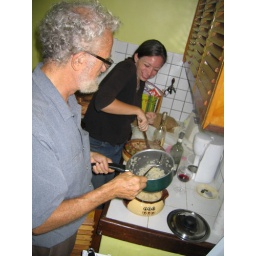
Erin and Dan make dinner at our friend's friend's house while our clothes get washed in machines! w00t